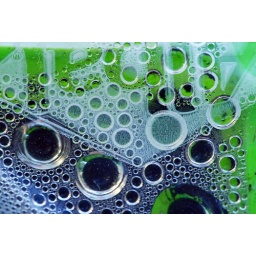
condensation in the box where the plants are growing (DSC04399)